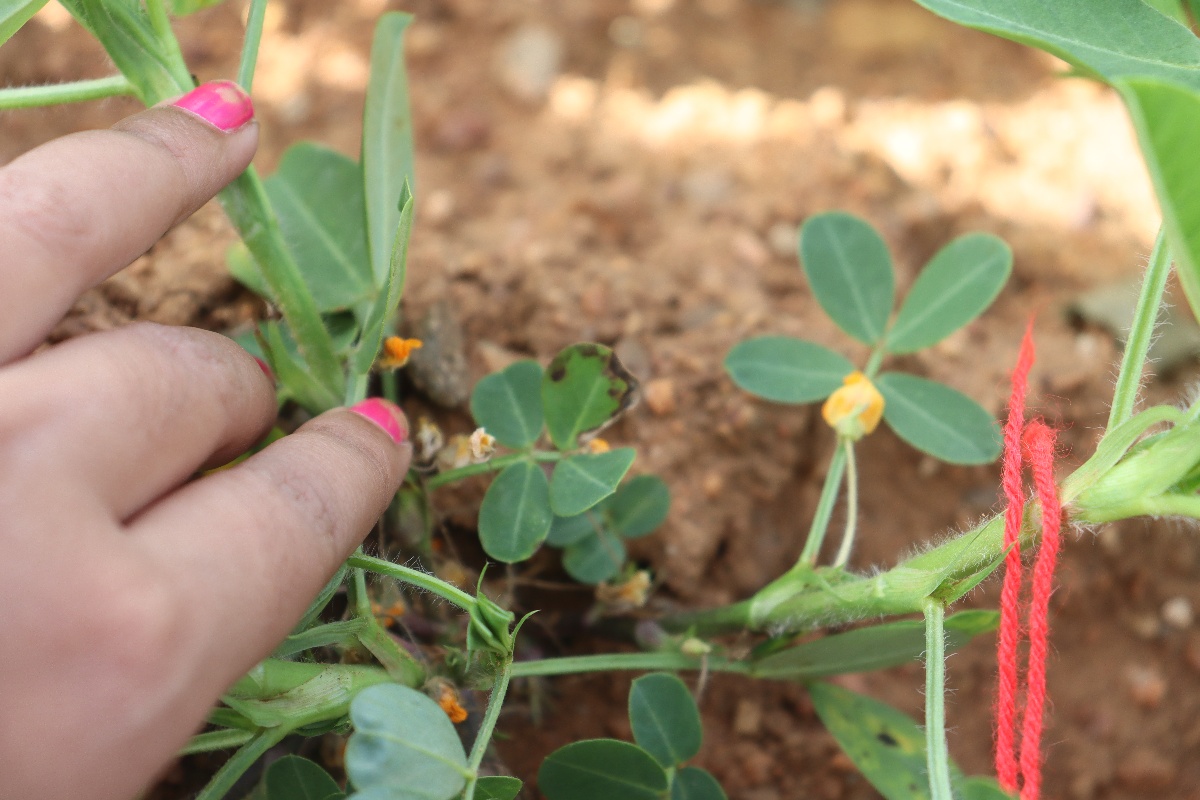
Label: early_leaf_spot